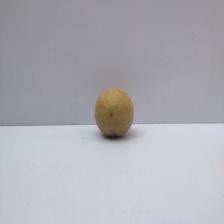
Size: Small